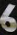
Number: 6